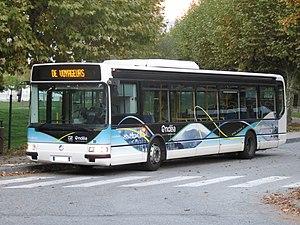
Un Irisbus Agora Line (n°30 de la communauté d’agglomération Grand Lac) circulant sur la ligne 1 d’Ondéa — Clos Fleuri, La Motte-Servolex↔Plage, Le Bourget-du-Lac — à l’arrêt Plage (Le Bourget-du-Lac, France) le 17 octobre 2017.
Nalout ou Nalut est une ville de Libye, chef-lieu du district du même nom ; elle est située à mi-chemin entre Tripoli et Ghadamès, à l'extrémité ouest du djebel Nefoussa. En 2010, sa population était estimée à 26 256 habitants. Entre autres monuments, la ville compte un ksar et une mosquée construite en 1312. Pendant la révolte libyenne de 2011, un monument au livre vert du colonel Kadhafi a été détruit par la population.